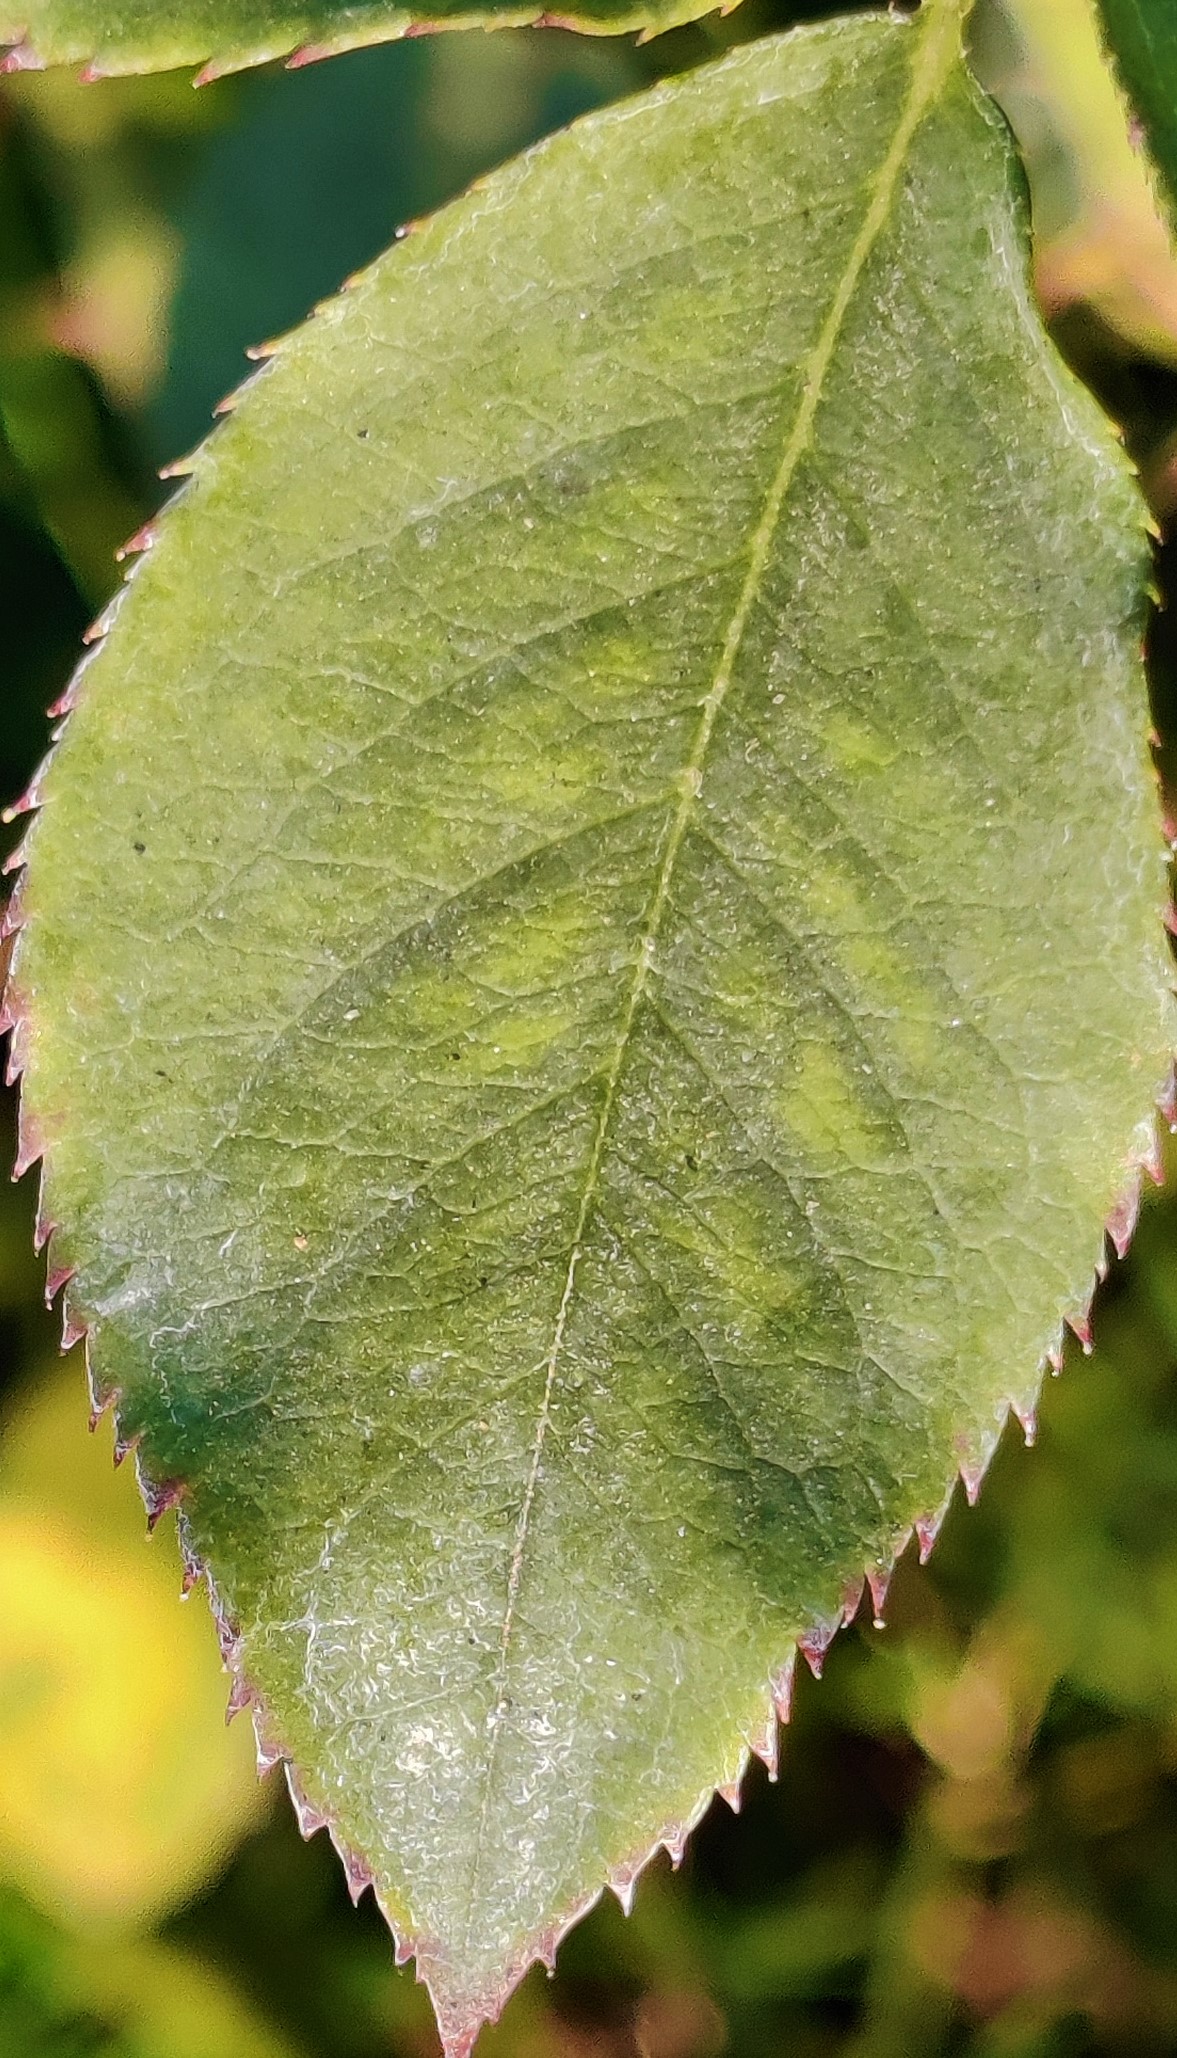
Label: Fresh Leaf